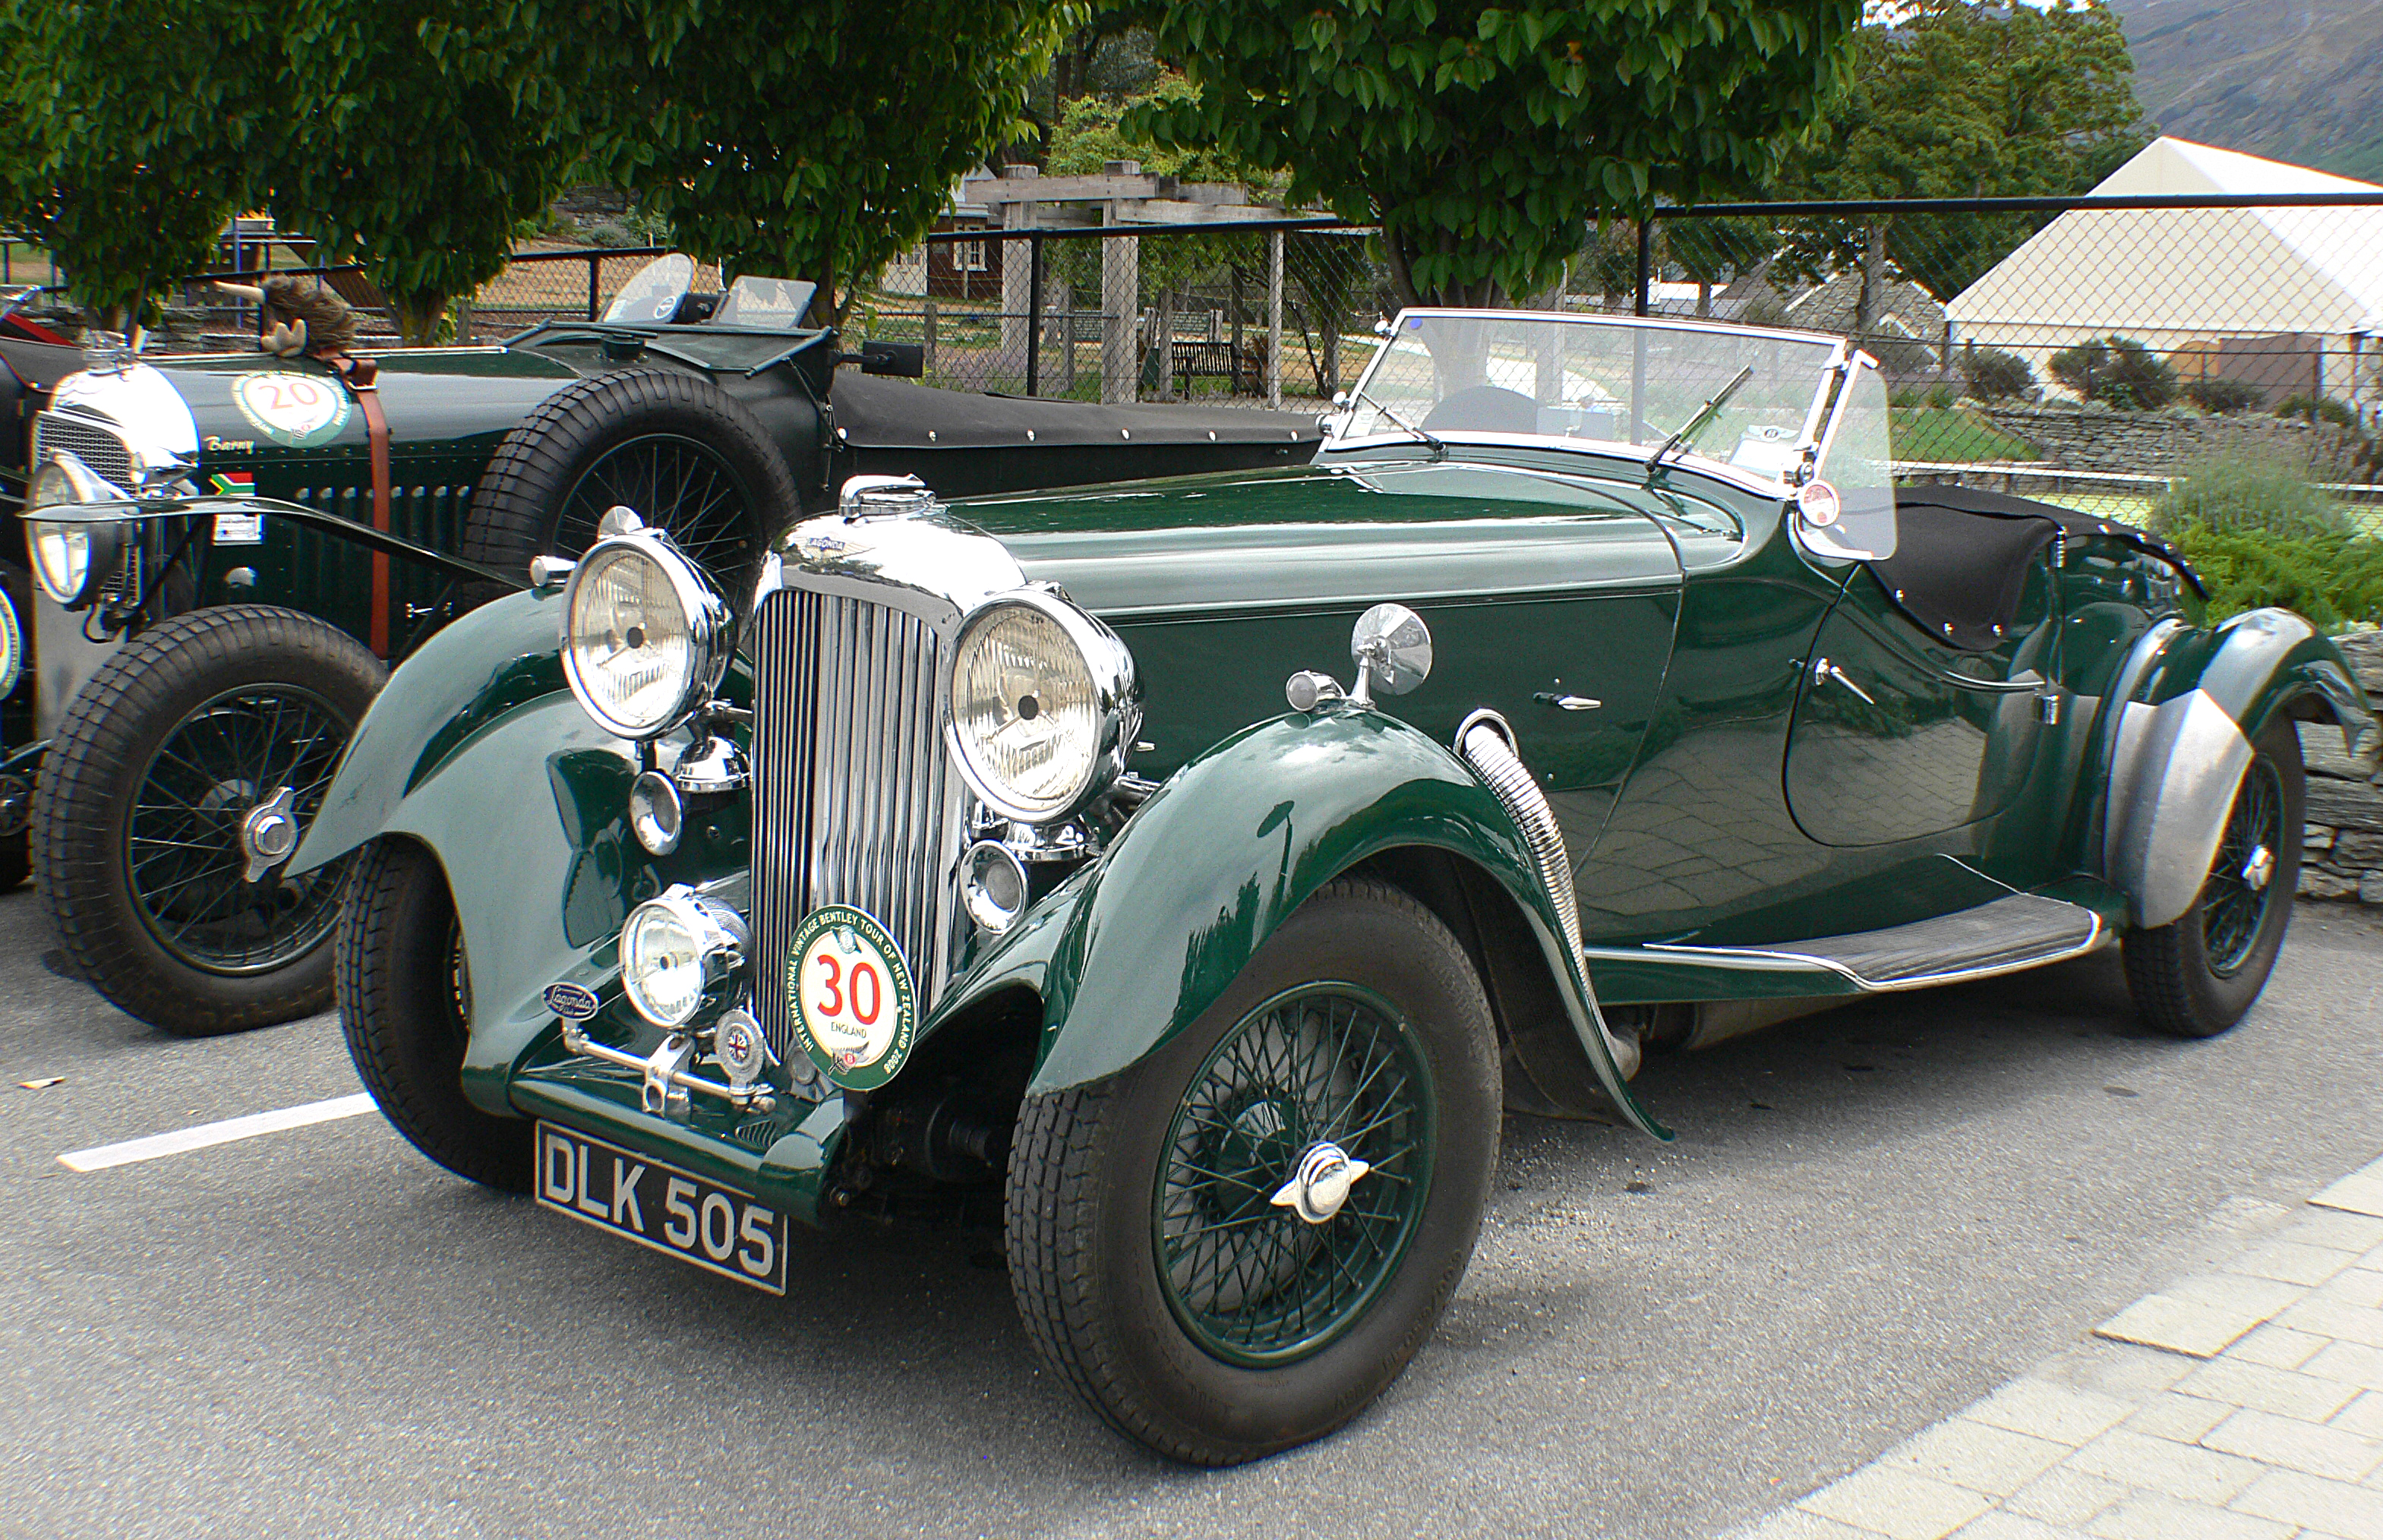
car, vehicle, sports car, vintage car, cars, sportscars, racing, convertible, bridgecamera, carshows, fastcars, vintagebentleyrally, opentoptouringcar, 1936lagondass, antique car, land vehicle, touring car, automobile make, luxury vehicle, rolls royce phantom iii, rolls royce silver ghost, mg t type, morgan 4, triumph roadster